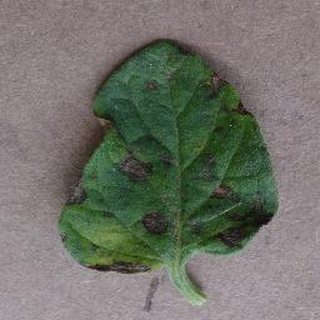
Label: tomato_early_blight